Rohingya people

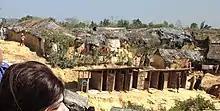
Kutupalong refugee camp in Cox's Bazar, Bangladesh. The camp is one of three, which house up to 300,000 Rohingya people fleeing inter-communal violence in Myanmar.

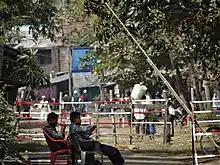
Police checkpoint in Sittwe with closed-off Rohingya Muslim area in the background.

Those who identify as Rohingyas typically reside in the northernmost townships of Arakan bordering Bangladesh where they form 80–98% of the population. A typical Rohingya family has four or five surviving children but numbers up to twenty eight have been recorded in rare cases. Rohingyas have 46% more children than Myanmar's national average. In 2018, 48,000 Rohingya babies were born in Bangladesh, out of a total population of 120,000 fertile women. As of 2014, about 1.3 million Rohingyas lived in Myanmar and an estimated 1 million lived overseas. They constitute 40% of Rakhine State's total population or 60% of it if the overseas Rohingya population is included. As of December 2016, 1/7th stateless of the entire world's stateless population is Rohingya according to United Nations figures.